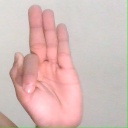
अक्षर: फ